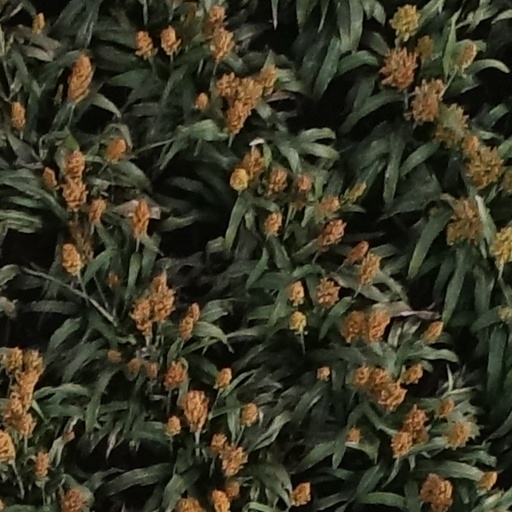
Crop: sorghum